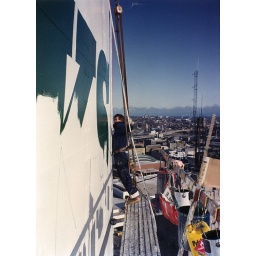
Painting a sign on top of a building in Milwaukee, about 250 feet off the street.